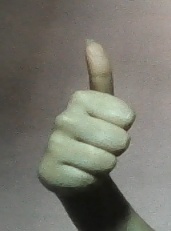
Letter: aleff